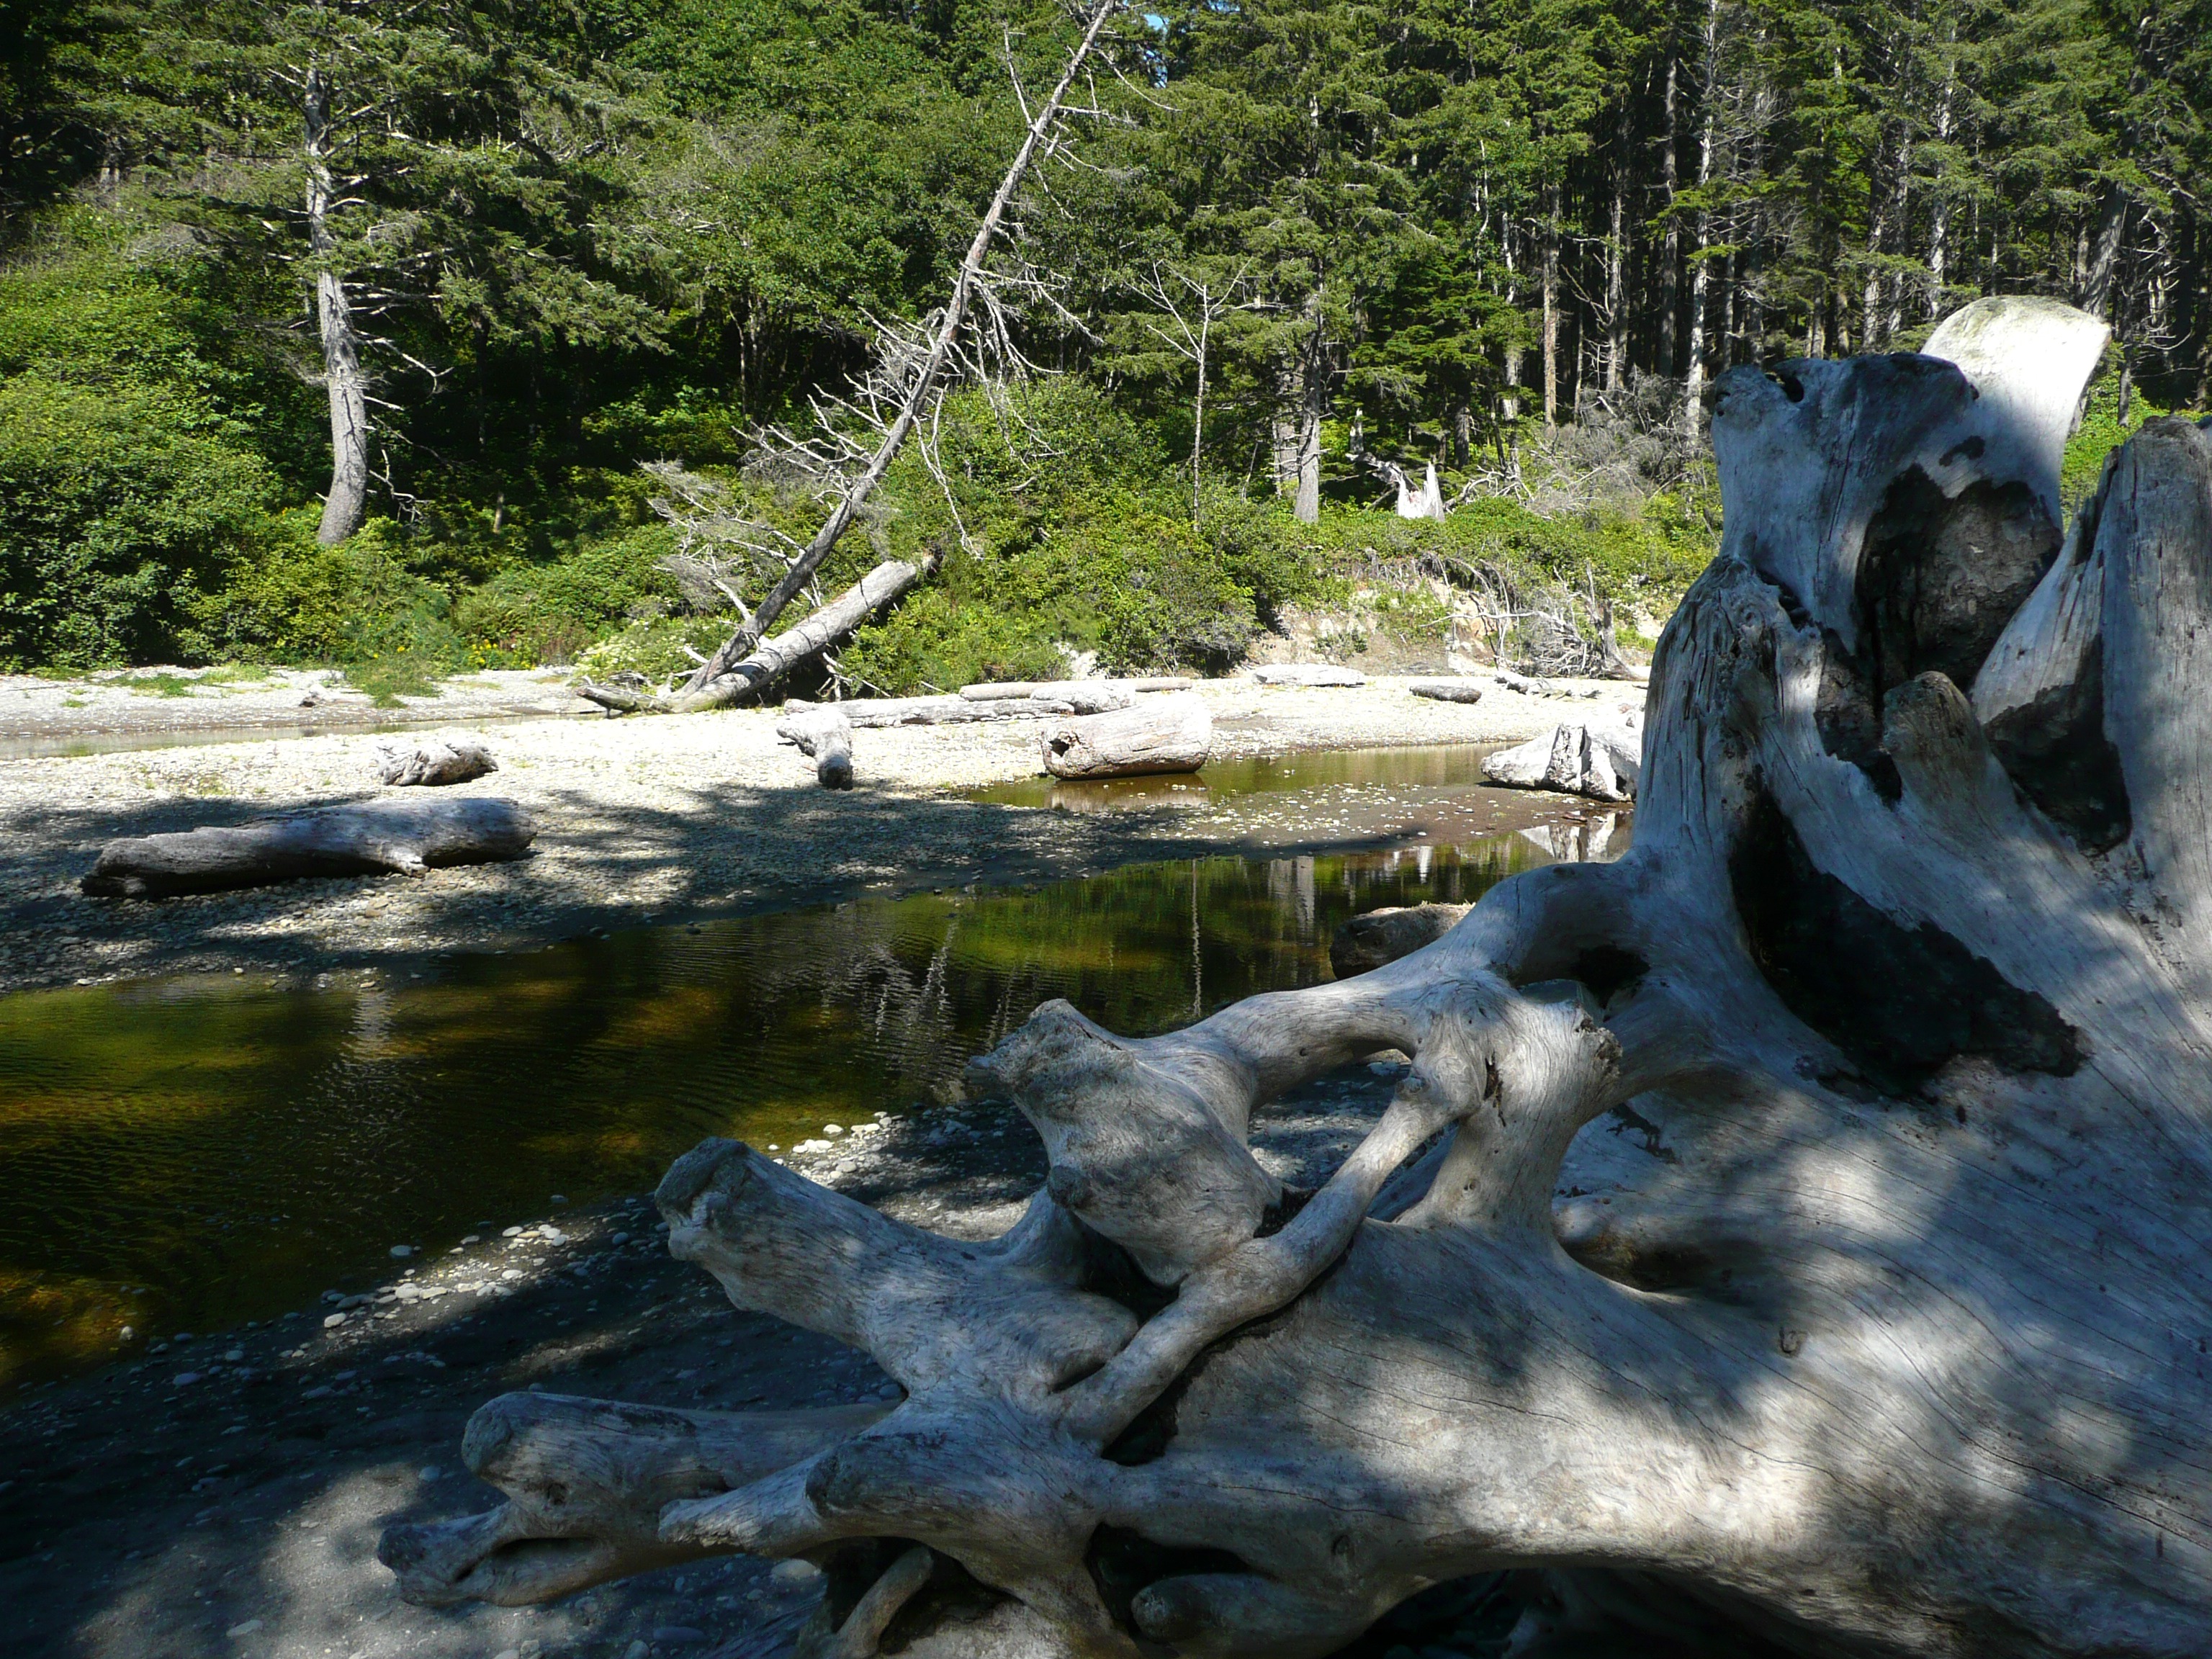
landscape, tree, water, nature, rock, wilderness, river, pond, stream, root, water feature